John T. Rogers (journalist)

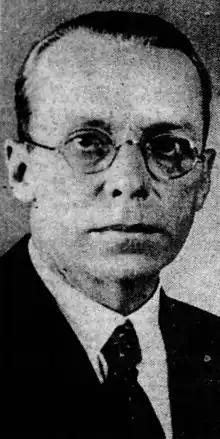
John T. Rogers

John T. Rogers (1881 – 3 March 1937) won the 1927 Pulitzer Prize for Reporting, based on his coverage of the inquiry leading to the impeachment of federal judge George W. English. He was a journalist for the "St. Louis Post-Dispatch".